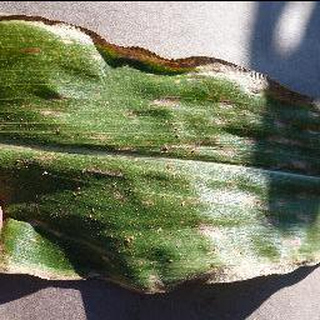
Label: corn_cercospora_leaf_spot